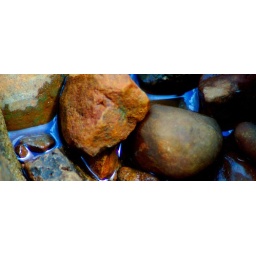
clouds in pools of water